Maleny, Queensland

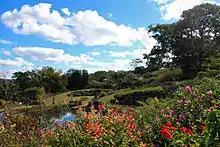
Maleny Botanic Gardens

Maleny has replaced its timber-cutting and dairying past with tourism with a large influx of people who wanted an alternative lifestyle. As well as being on the Hinterland tourist drive, Maleny attracts daytrippers from Brisbane and the Sunshine Coast who are attracted to the various stores, art galleries and specialty shops.